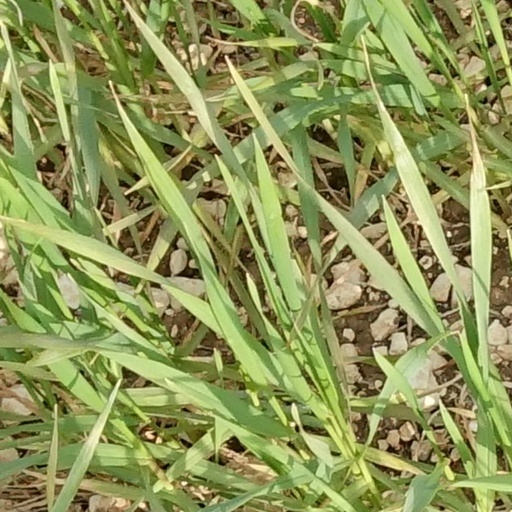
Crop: wheat